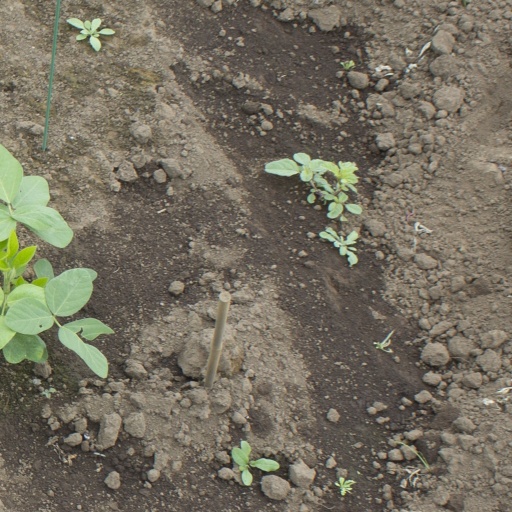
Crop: soybean